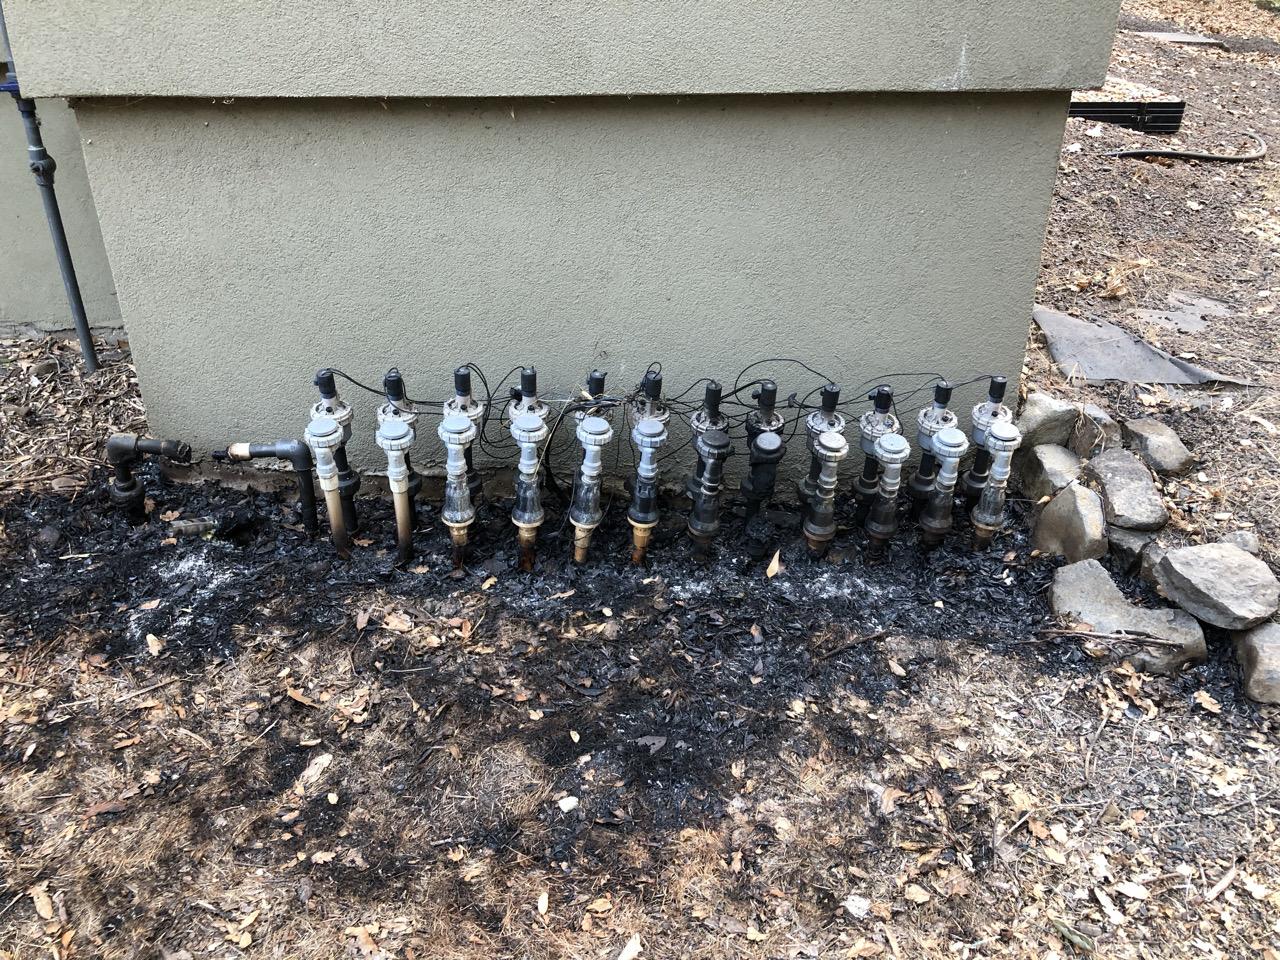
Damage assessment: affected